International Atomic Energy Agency

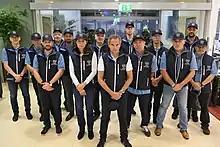
The inspection team, led by Director-General Rafael Grossi, Head of the Department of Nuclear Safety and Security Lydie Evrard and Head of the Department of Safeguards Massimo Aparo, that on 1 September 2022 started IAEA's first inspection of a nuclear plant in a war zone, at Zaporizhzhia Nuclear Power Plant in Ukraine

In 1946 United Nations Atomic Energy Commission was founded, but stopped working in 1949 and was disbanded in 1952. In 1953, U.S. President Dwight D. Eisenhower proposed the creation of an international body to both regulate and promote the peaceful use of atomic power (nuclear power), in his Atoms for Peace address to the UN General Assembly. In September 1954, the United States proposed to the General Assembly the creation of an international agency to take control of fissile material, which could be used either for nuclear power or for nuclear weapons. This agency would establish a kind of "nuclear bank".